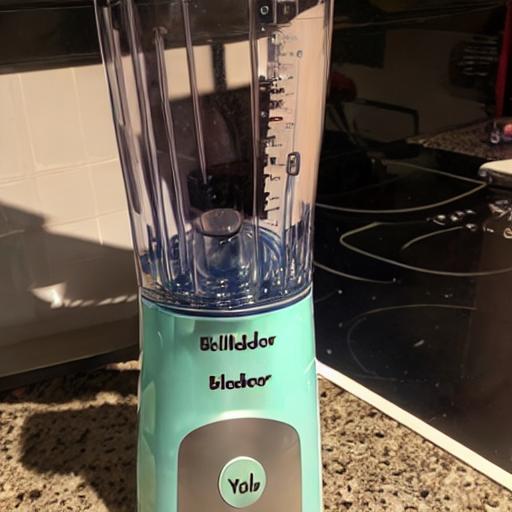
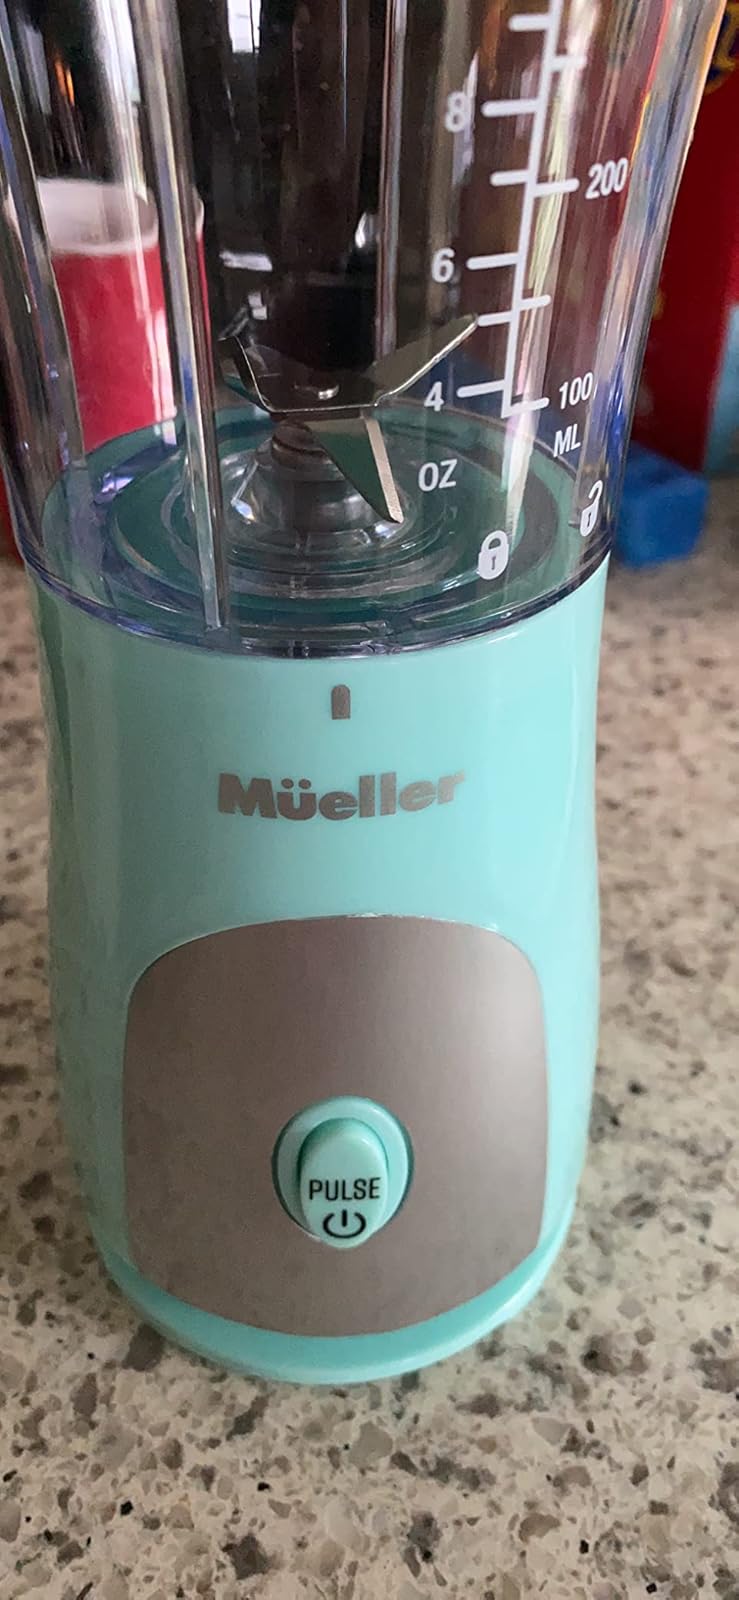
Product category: items_blender
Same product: no